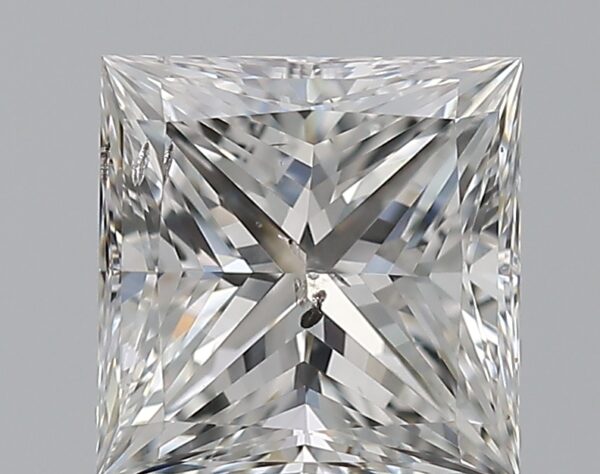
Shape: princess
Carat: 1
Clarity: I1
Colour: F
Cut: EX
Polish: EX
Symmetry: GD
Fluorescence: N
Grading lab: GIA
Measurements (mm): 5.64 x 5.55 x 4.03